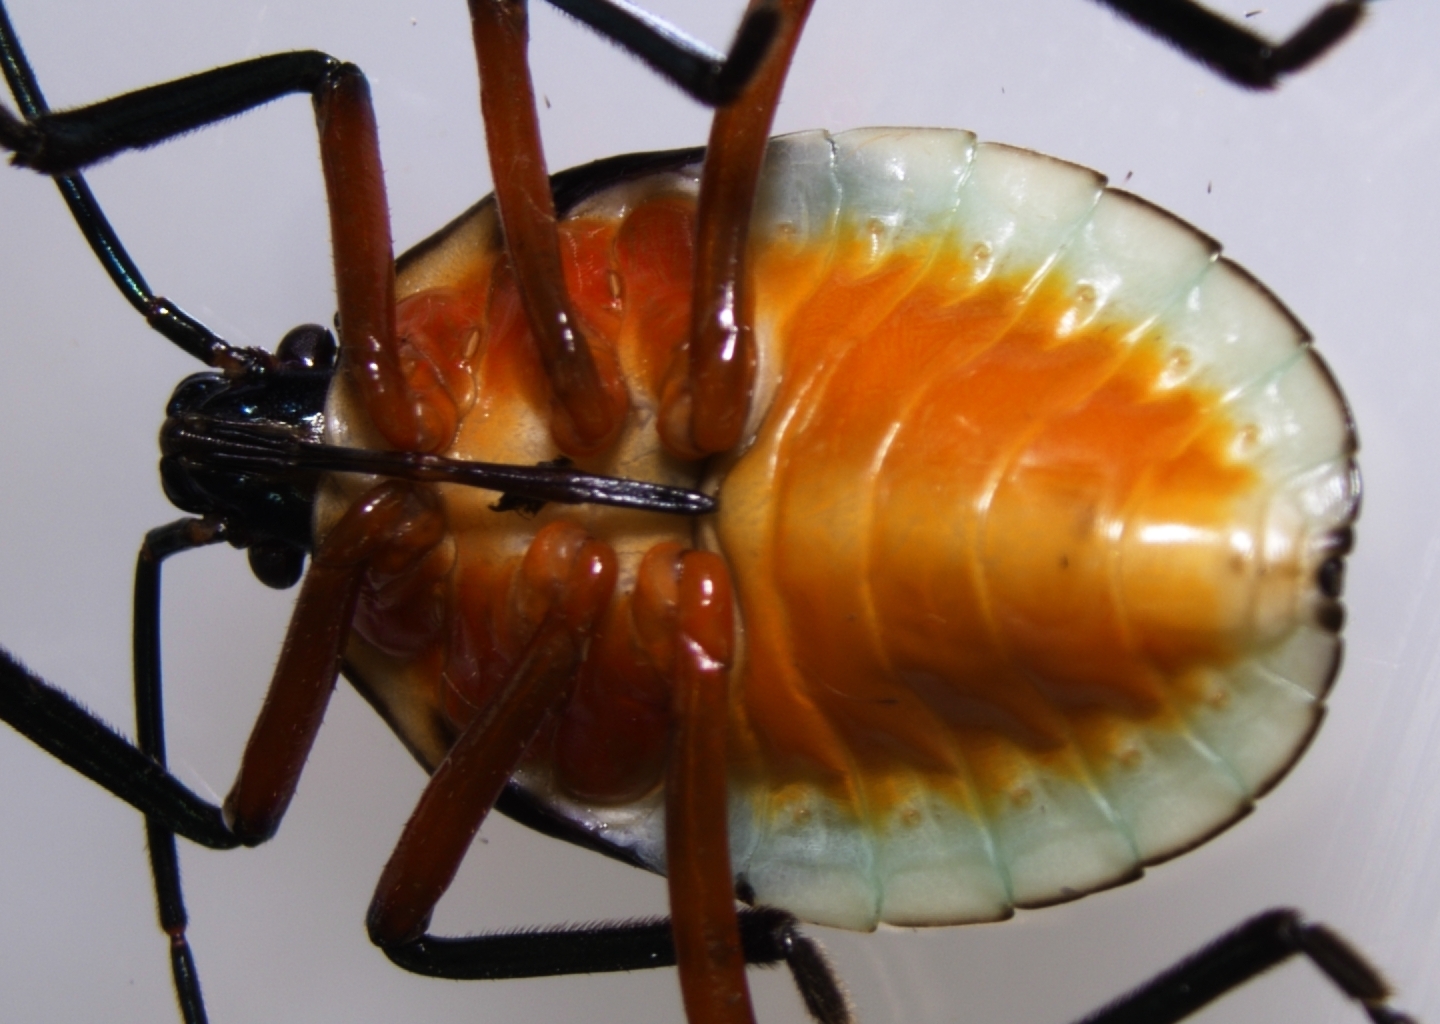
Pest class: stink_bug